Giorgio Almirante

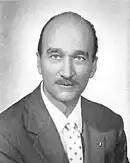
Almirante in 1963

During the mid-1950s Almirante, disquieted by the drift towards conservatism under De Marsanich and his successor Arturo Michelini, resigned his position on the National Council to become a critic of the leadership. He emphasised the proletarian origins of fascism against the new conservatism and argued for 'quality' rather than 'quantity' in government, endorsing expert-driven elites instead of liberal democracy. However, he stopped short of the route taken by the other leading dissident Pino Rauti by remaining within the party. Like Rauti, however, he became increasingly influenced in his thought by Julius Evola, even hailing the philosopher as "our Marcuse – only better".